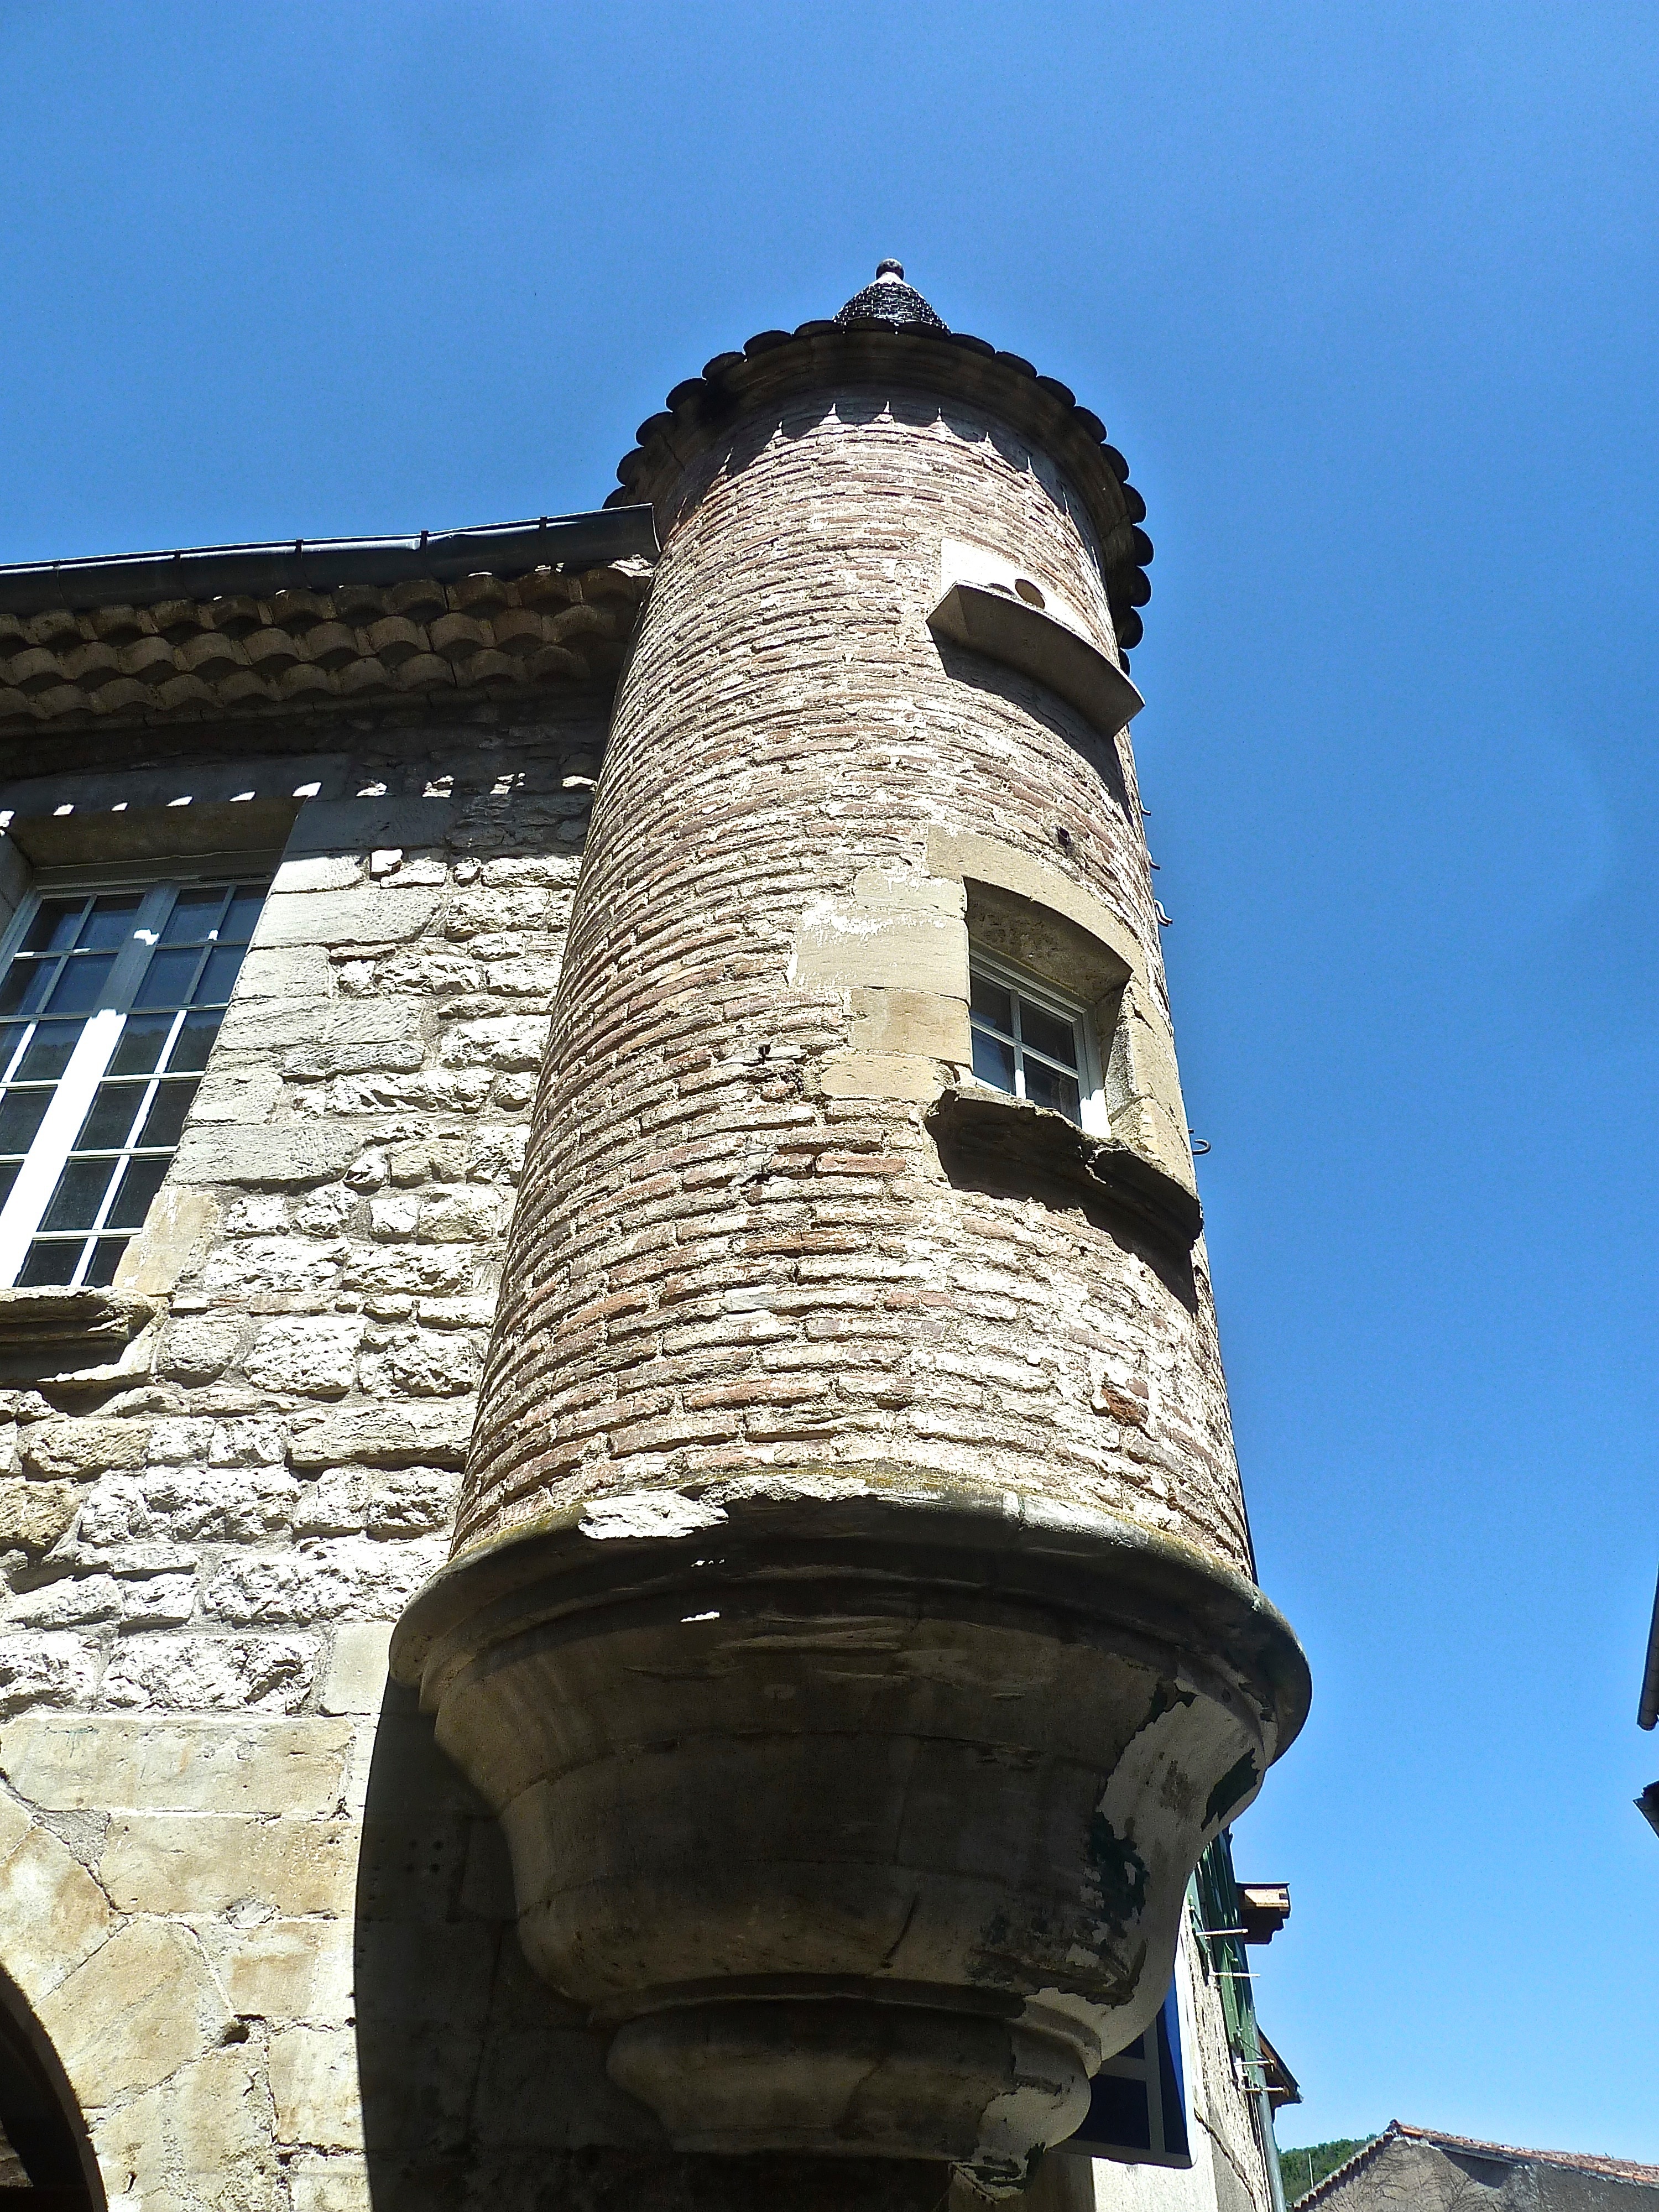
monument, travel, statue, tower, landmark, blue, fortification, battlement, tourism, sculpture, art, temple, corner, protection, turret, defense, ancient history